John S. Davidson Fine Arts Magnet School

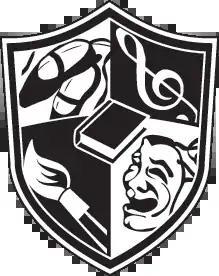

John S. Davidson Fine Arts Magnet School (DFA) is a public magnet school for the fine and performing arts located in downtown Augusta, Georgia, United States. It draws students in grades 6 through 12 throughout Richmond County. In addition to a basic curriculum of college preparatory and Advanced Placement academic courses, Davidson offers academic and fine arts courses in the areas of visual arts, music, chorus, dance, cinema production, and theatre. It has been recognized as a National Grammy Signature School, has been ranked as the #1 school in the state of Georgia, and has placed in the top 100 tier of "Newsweek"s "America's Best High Schools."